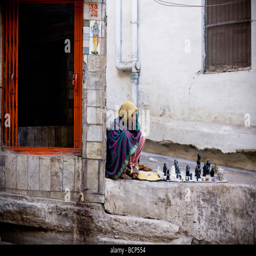
a woman sells small figurines on the side of the street